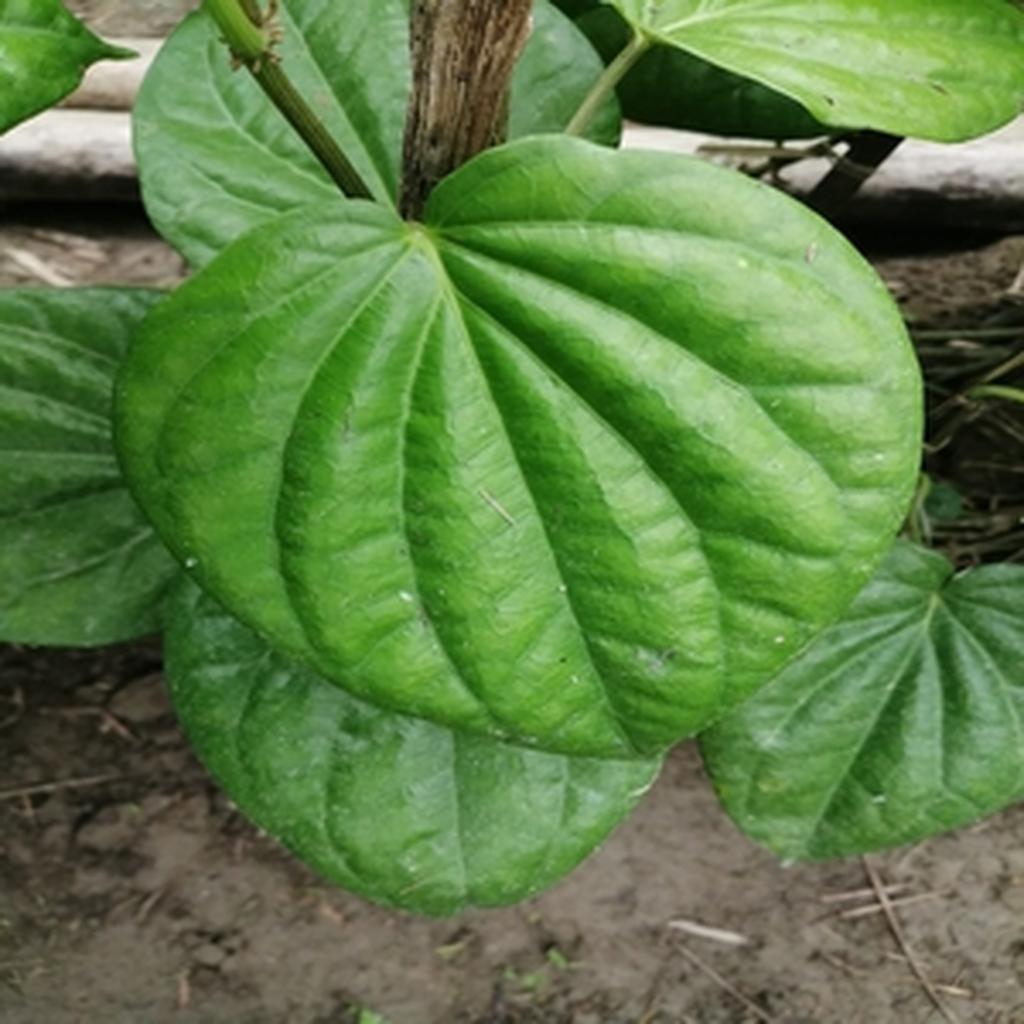
Label: Healthy_Leaf